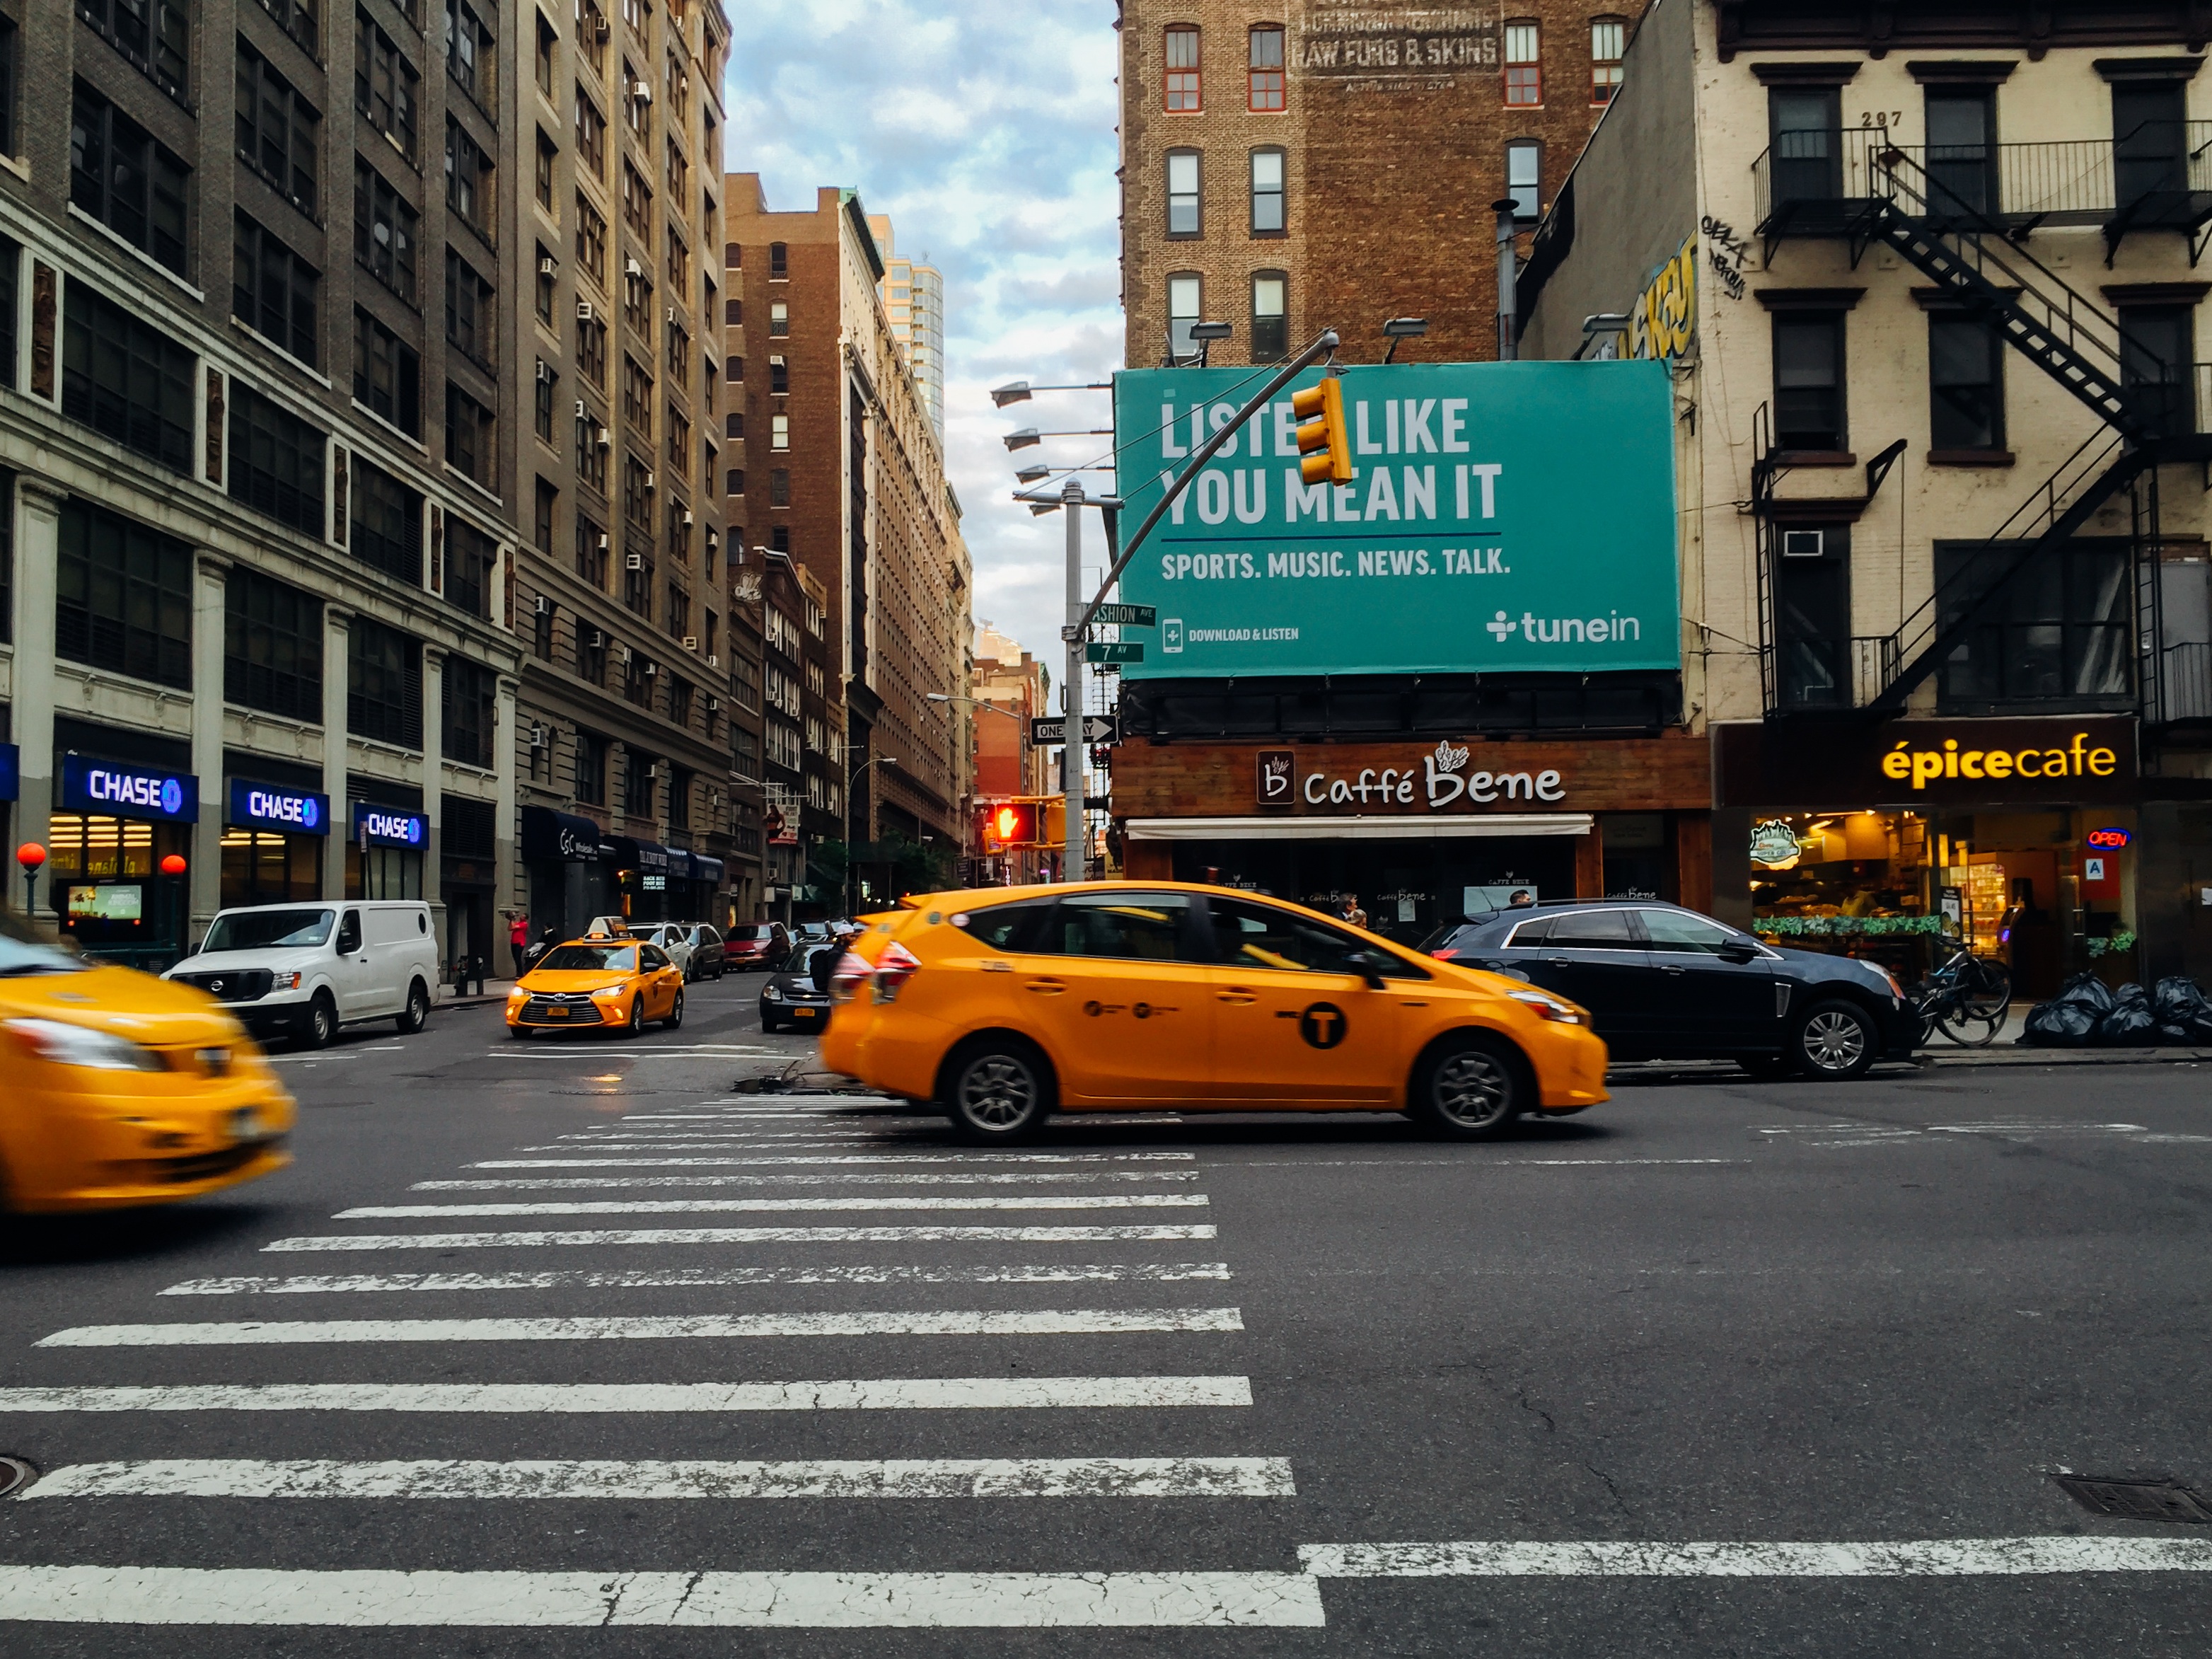
pedestrian, road, traffic, street, car, city, downtown, taxi, transport, vehicle, lane, supercar, infrastructure, pedestrian crossing, urban area, human settlement